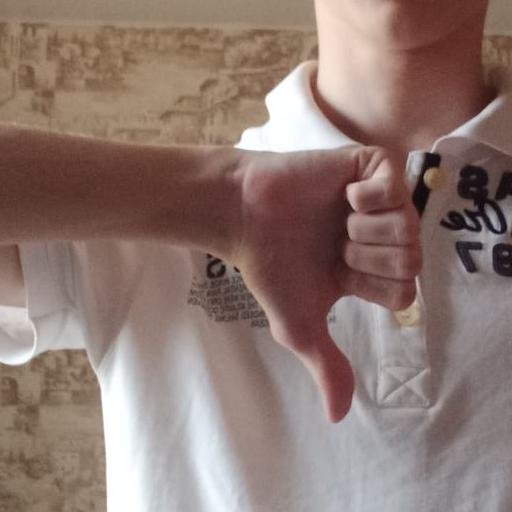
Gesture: dislike